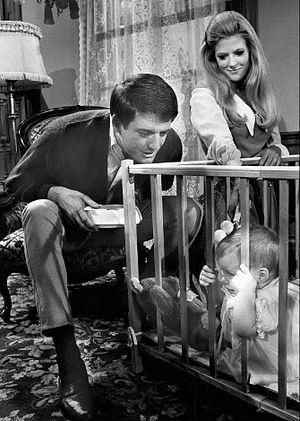
Mike Minor est un acteur américain, né le 7 décembre 1940 à San Francisco, Californie, mort le 25 janvier 2016.